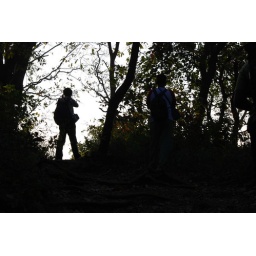
This is a view of the bright sky through a forest on a hilltop in Karnala Bird Sanctuary.